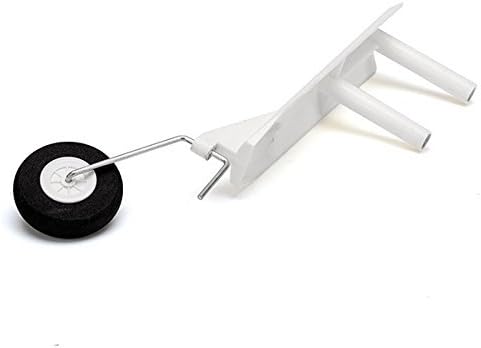
BephaMart Volantex Ranger V7574 V757-4 RC Airplane Spare Part Back Landing Gear
Category: Toys & Games
Volantex Ranger V7574 V757-4 RC Airplane Spare Part Back Landing Gear Brand Name:Volantex Item Name: Back Landing Gear Item NO.:757405 Usage:Spare part for Volantex Ranger V757-4 RC Airplane Package Included: 2 x back landing gears(include tail wheel)
Features: Brand Name:Volantex Item Name: Back Landing Gear | Item NO.:757405 Usage:Spare part for Volantex Ranger V757-4